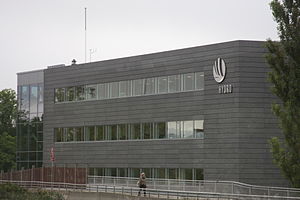
Norsk Hydro
Norsk Hydro ASA er en global leverandør af aluminium og aluminiumprodukter. Selskabet har 23.000 medarbejdere i 40 lande, og virksomhed på alle kontinenter.